Iemasa Kayumi

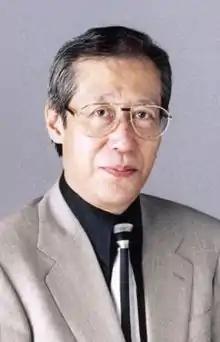

was a Japanese actor, voice actor and narrator from the Tokyo Metropolitan area.